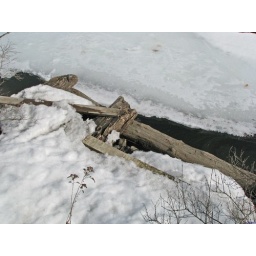
This is where I stand to take some of my river shots. Sometimes the water is right under the boards